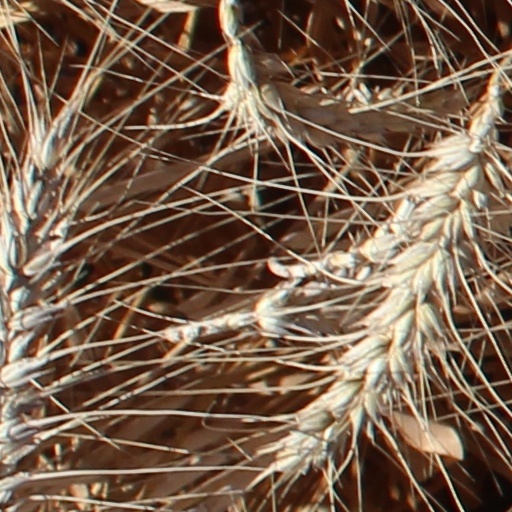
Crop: wheat